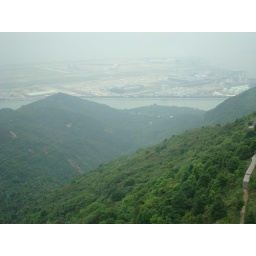
the longest sky lift in the universe carries me away from the mountain Buddha.